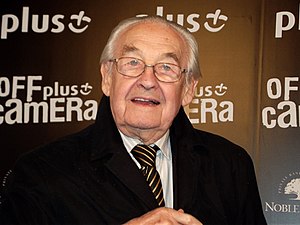
Døde i 2016 / Oktober
Døde i 2016 er en liste over notable personer, der er afgået ved døden i 2016.